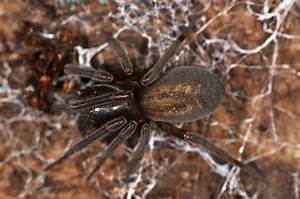
Label: spider